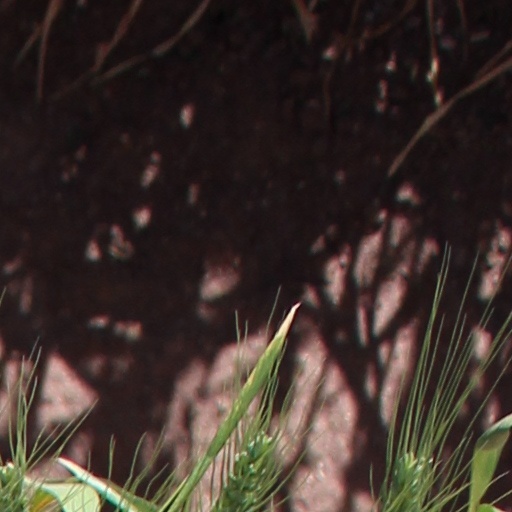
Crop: wheat